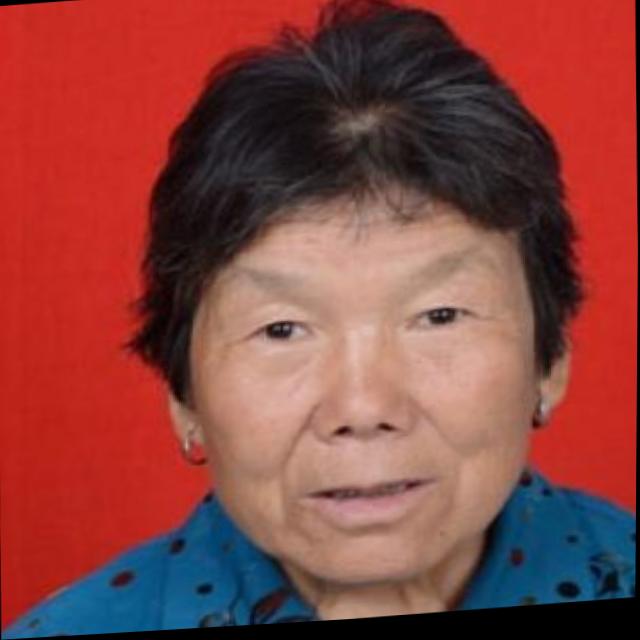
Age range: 45-64